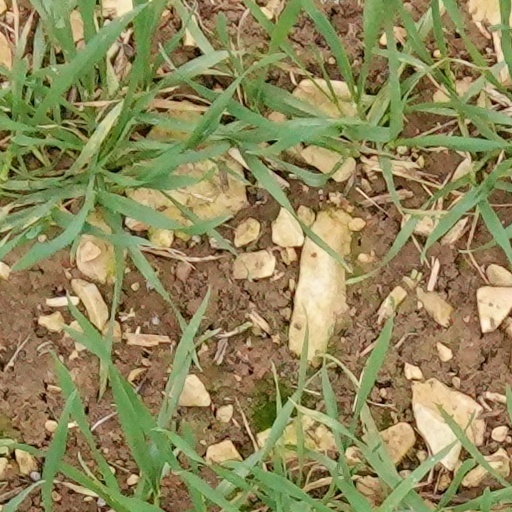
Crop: wheat